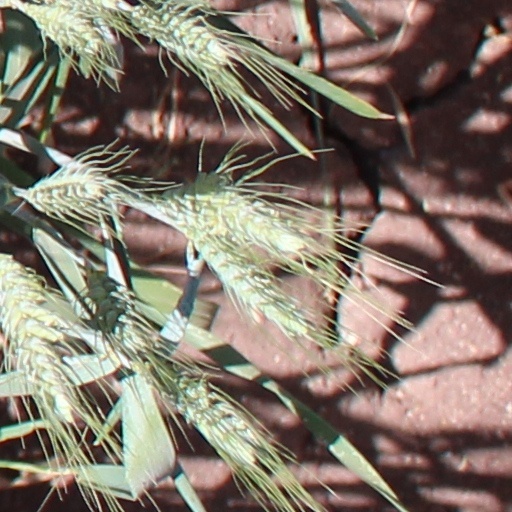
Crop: wheat